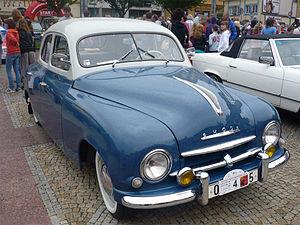
Les Škoda 1200, 1201 et 1202 sont trois automobiles produites entre 1952 et 1971 par le constructeur tchécoslovaque Škoda Auto.